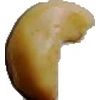
Label: caju_seed